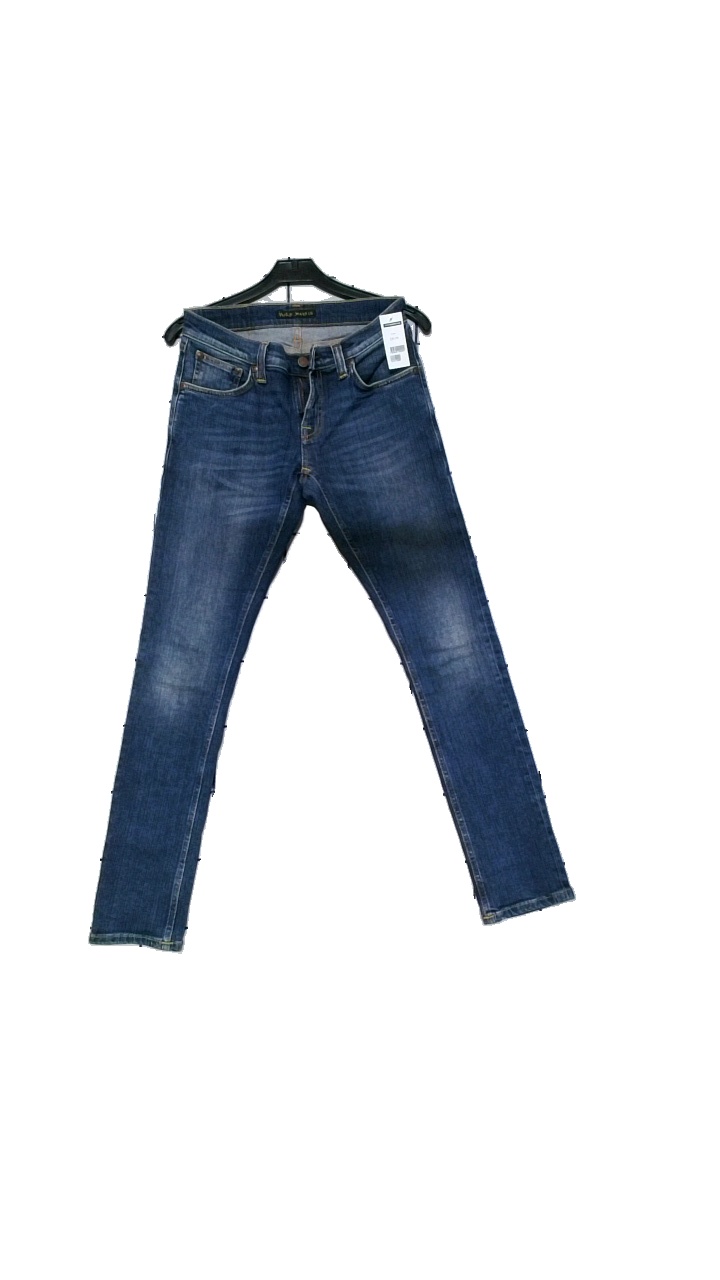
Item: Jeans (Unisex)
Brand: Nudie Jeans
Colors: Blue
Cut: Tight
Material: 98% cotton, 2% elastane
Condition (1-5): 4
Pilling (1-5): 3
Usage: Reuse
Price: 150-250